Nature reserve

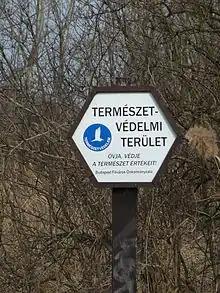
Nature reserve near Budapest, next to Lake Naplás

In Estonia, there are five national parks, more than 100 nature reserves, and around 130 landscape protection areas. The largest nature reserve in Estonia is Alam-Pedja Nature Reserve, which covers .